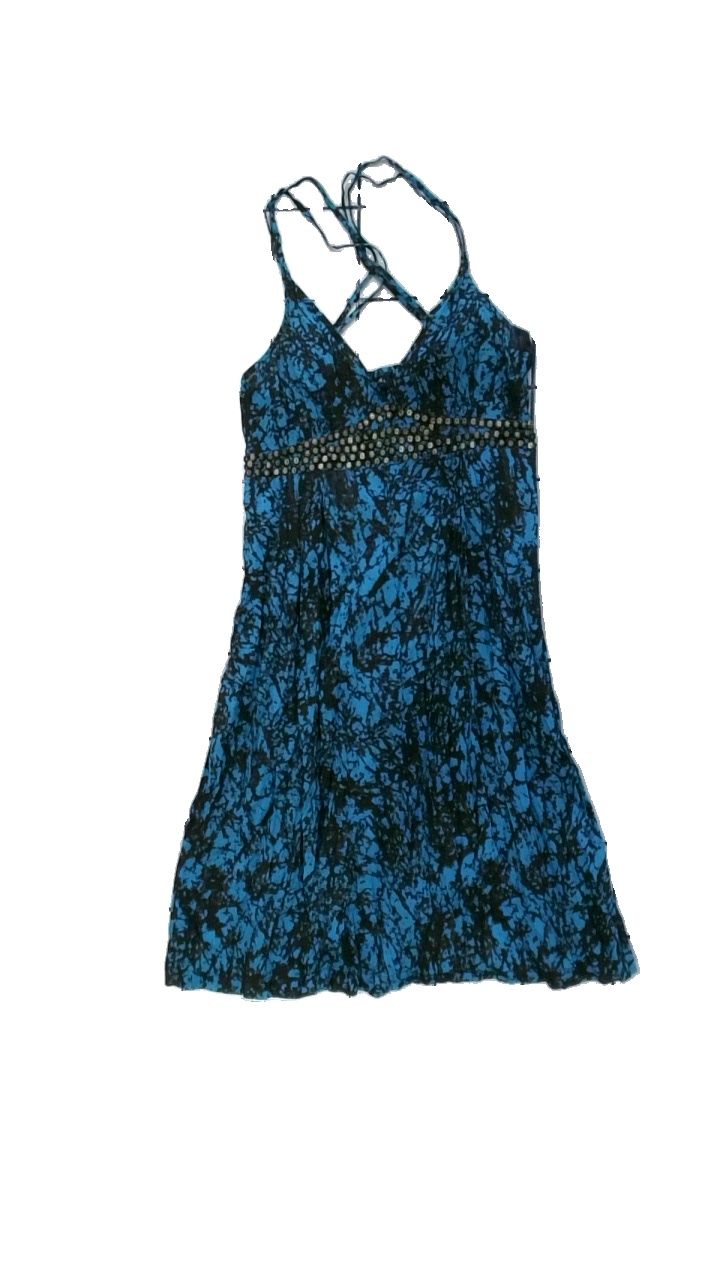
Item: Dress (Ladies)
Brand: Lindex
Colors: Turquoise, Black, Brown
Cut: Regular
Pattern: Other
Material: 100% cotton
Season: All
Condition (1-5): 2
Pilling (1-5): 4
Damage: saknar nitar
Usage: Export
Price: <50